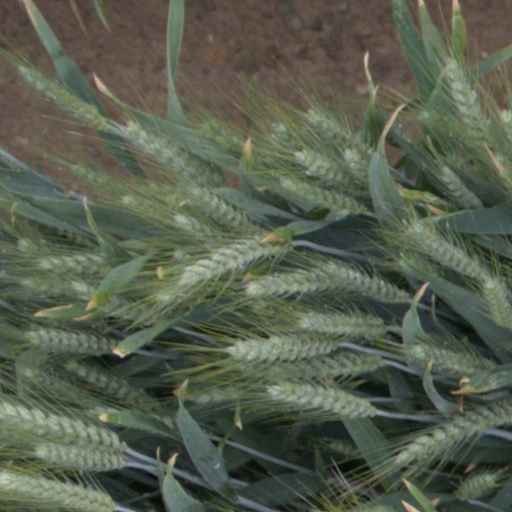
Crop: wheat